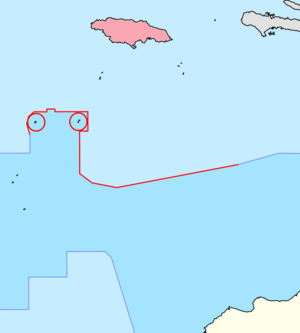
Frontière Colombie-Jamaïque
Les frontières de Colombie sont les frontières internationales que partage la Colombie avec les États qui voisinent le territoire sur lequel elle exerce sa souveraineté en Amérique du Sud et dans les Caraïbes.